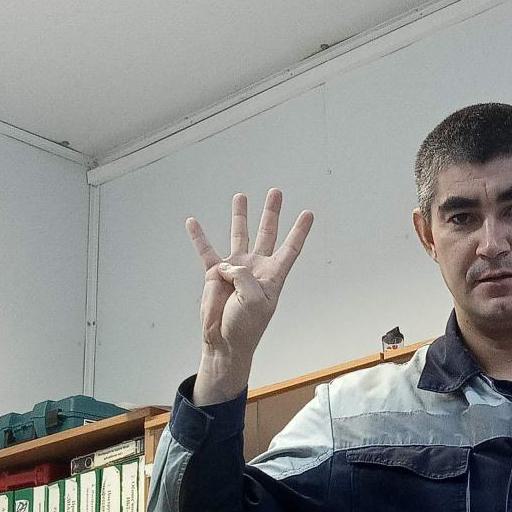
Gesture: four